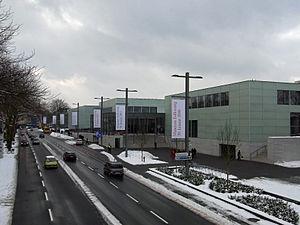
Le musée Folkwang, situé à Essen en Allemagne, possède d'importantes collections artistiques.